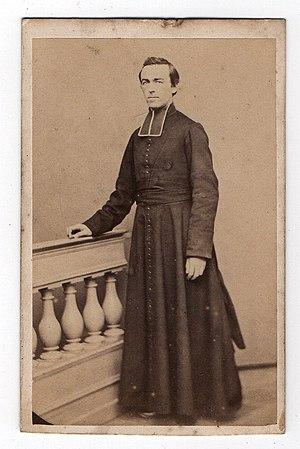
Ecclésiastique français, vers 1880. Photographie prise à Auxerre chez Brisson. Il porte un rabat à la française.
Une soutane, de l'italien sottana, est un « vêtement de dessous » par rapport aux habits liturgiques.